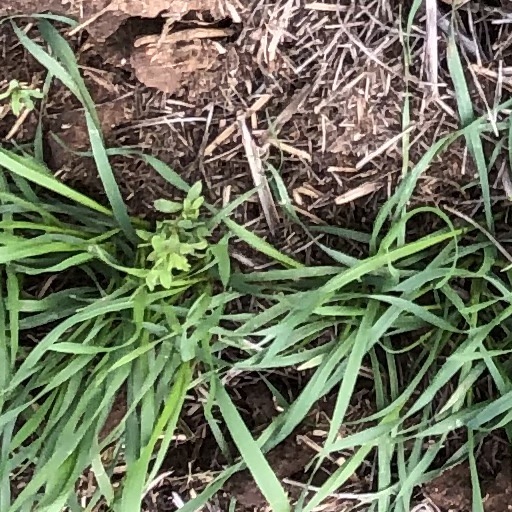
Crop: wheat